1922 Dutch cabinet formation

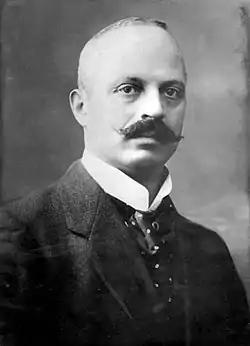
Formateur Charles Ruijs de Beerenbrouck

After De Geer's formation round, Wilhelmina tasked Ruijs with the formation on 22 July. He began discussions with the sitting ministers. He decided not to retain Johannes Theodoor de Visser, Adrianus Antonie Henri Willem König, and Simon de Graaff. He asked Piet Aalberse, Herman Adriaan van Karnebeek, Jannes van Dijk, and Theo Heemskerk to stay on. Hendrik Albert van IJsselsteyn indicated that he would resign to go on a trip. De Geer proposed that Colijn replace him as minister of finance, while Frans Beelaerts van Blokland would fill the CHU's position in the Ministry of Colonies. To Nolens, Ruijs suggested Gerardus Jacobus van Swaaij as minister of public works. Nolens advised Ruijs not to include Colijn and instead keep De Visser.